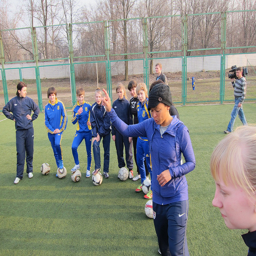
A soccer coach instructs her team of young girls.
a group of people that are on some grass
A group of young women standing on a field.
a group of women are practicing playing soccer
A girl getting ready to kick a soccer ball.